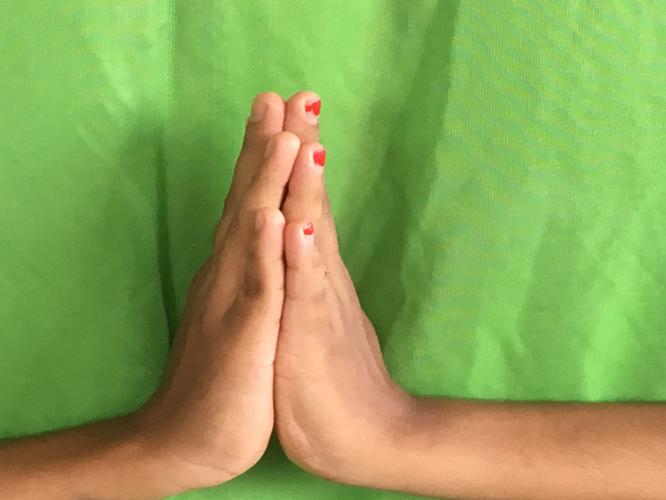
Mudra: Anjali
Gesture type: double_hand